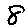
Label: 8